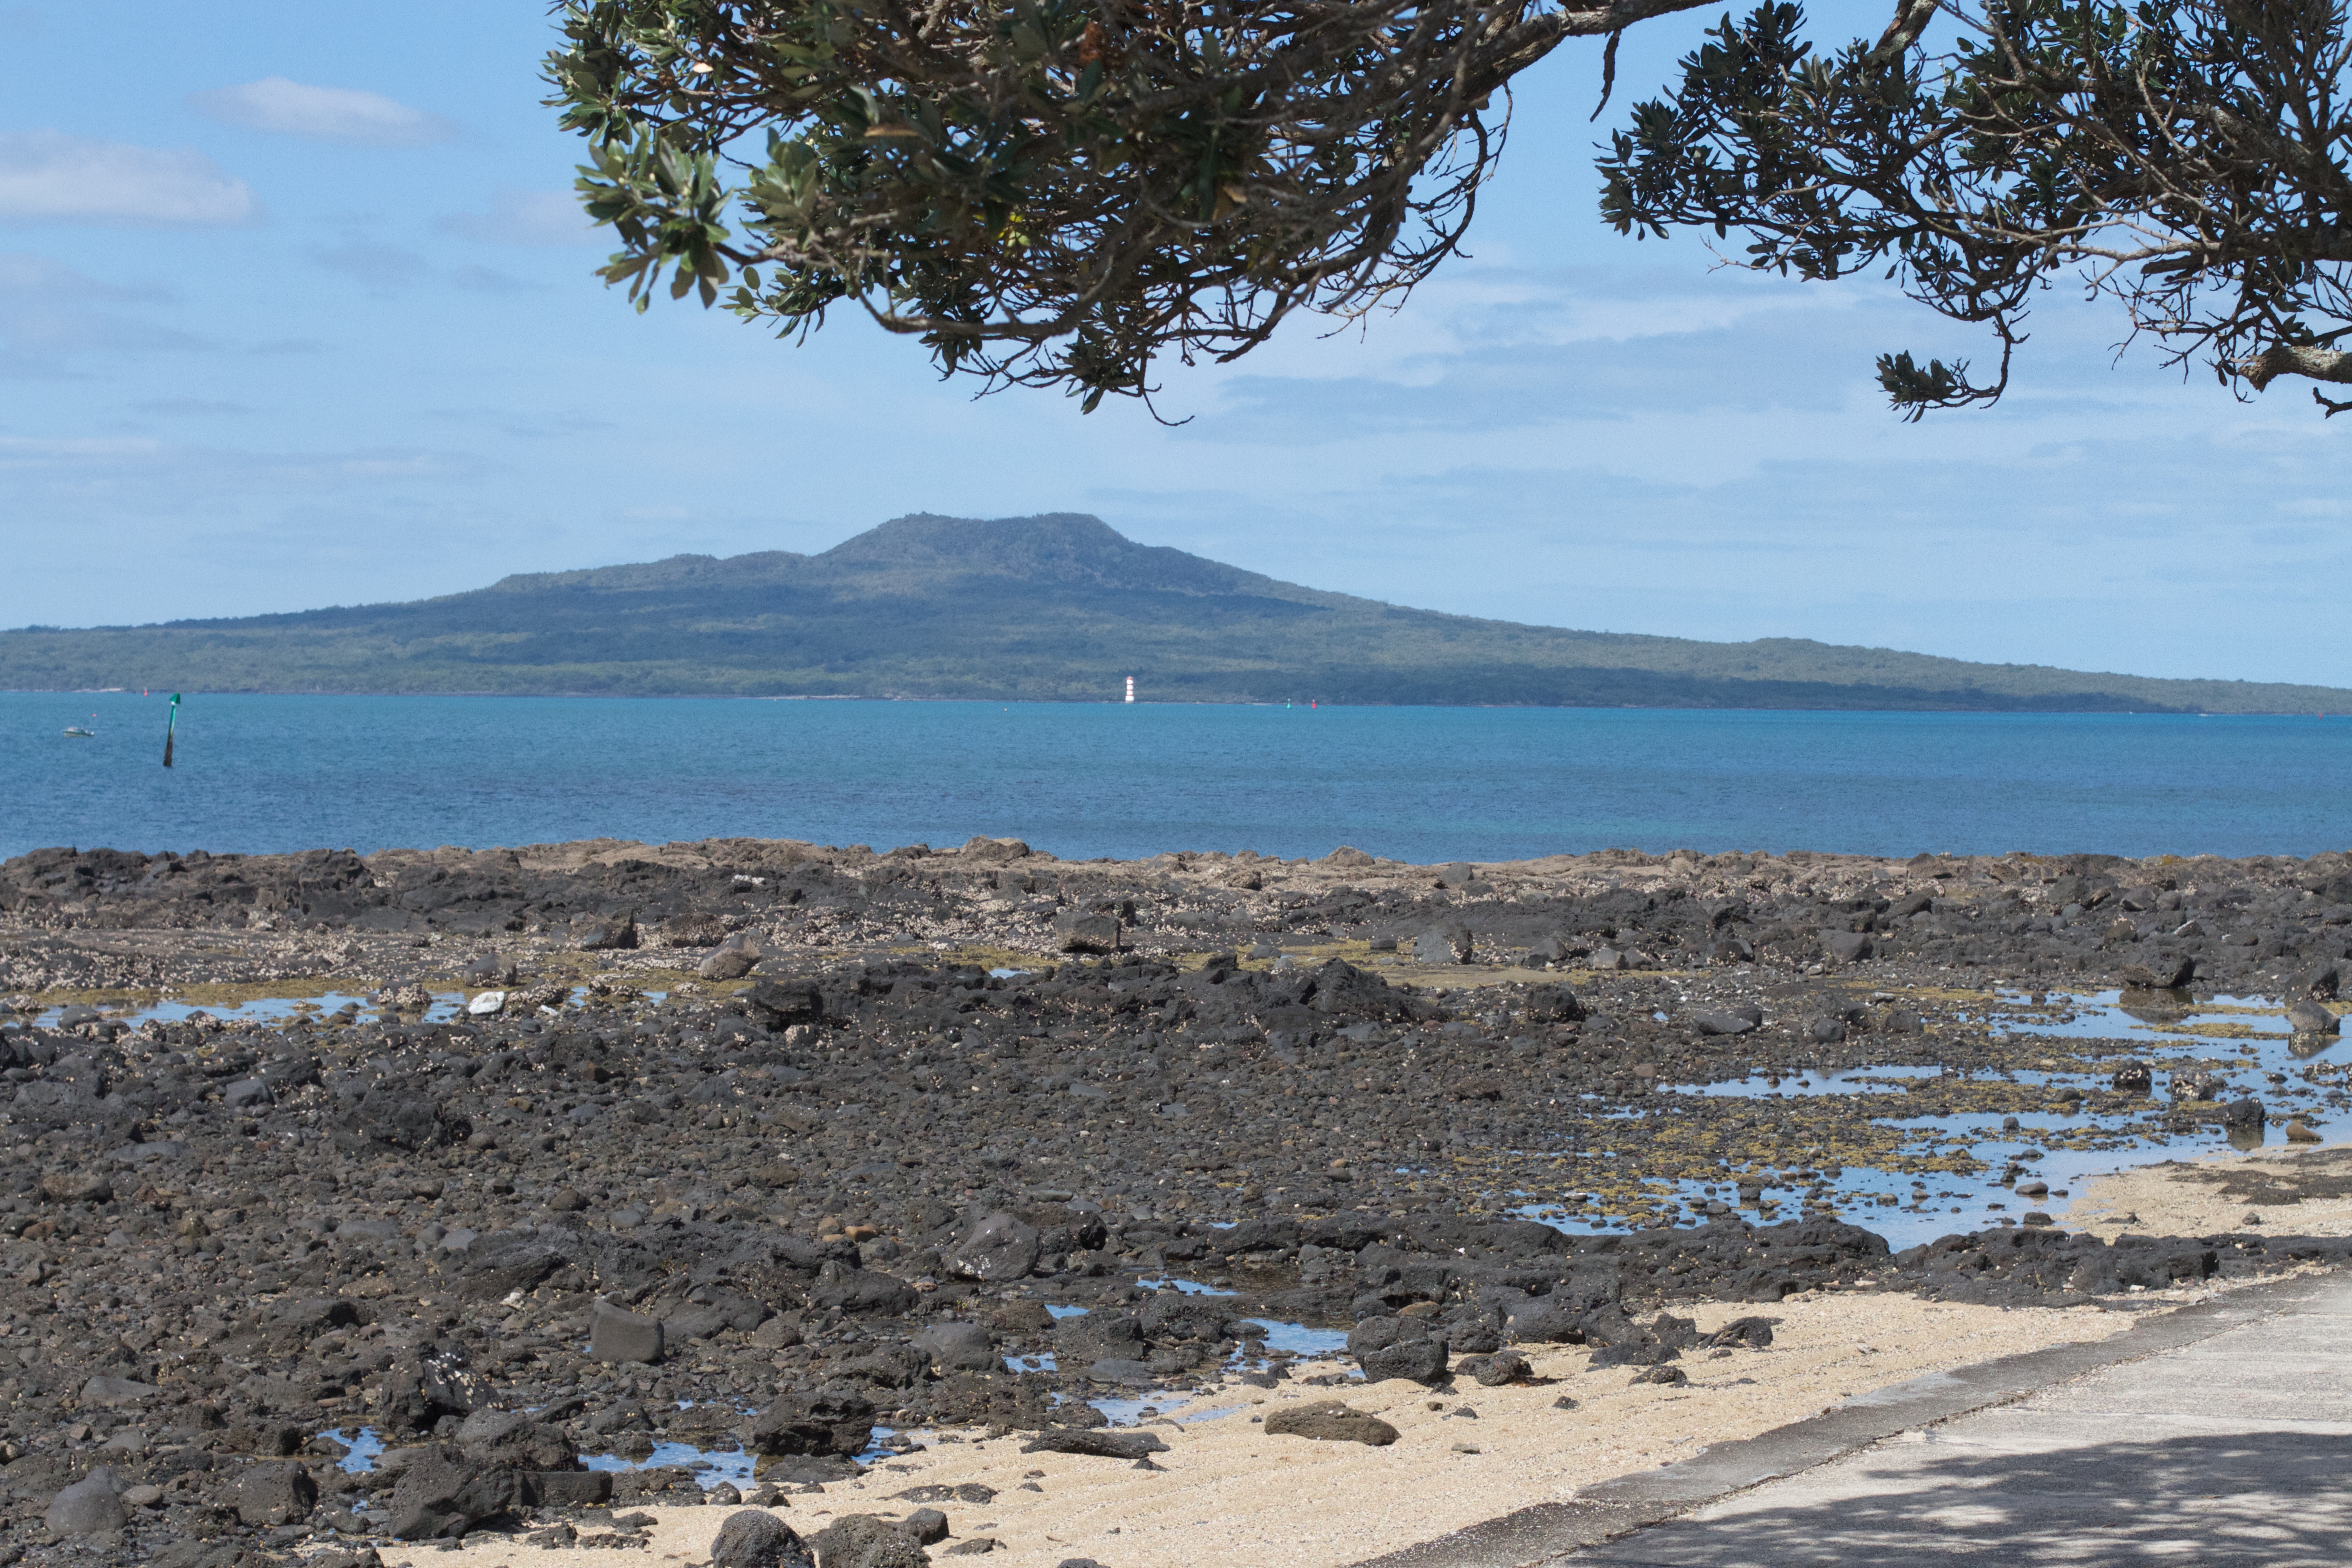
beach, sea, coast, shore, lake, bay, reservoir, body of water, geology, loch, ecosystem, natural environment